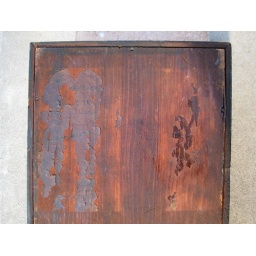
Iron-front shelf clock by unknown maker (IMG_6178)